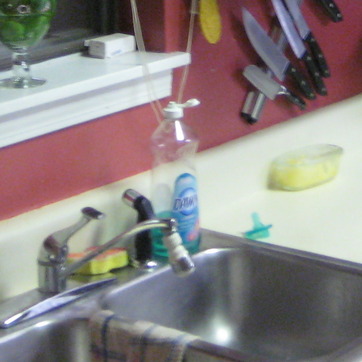
Material: plastic